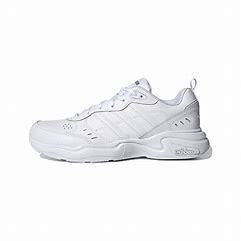
Brand: adidas
Model: neo Adidas NEO Strutter